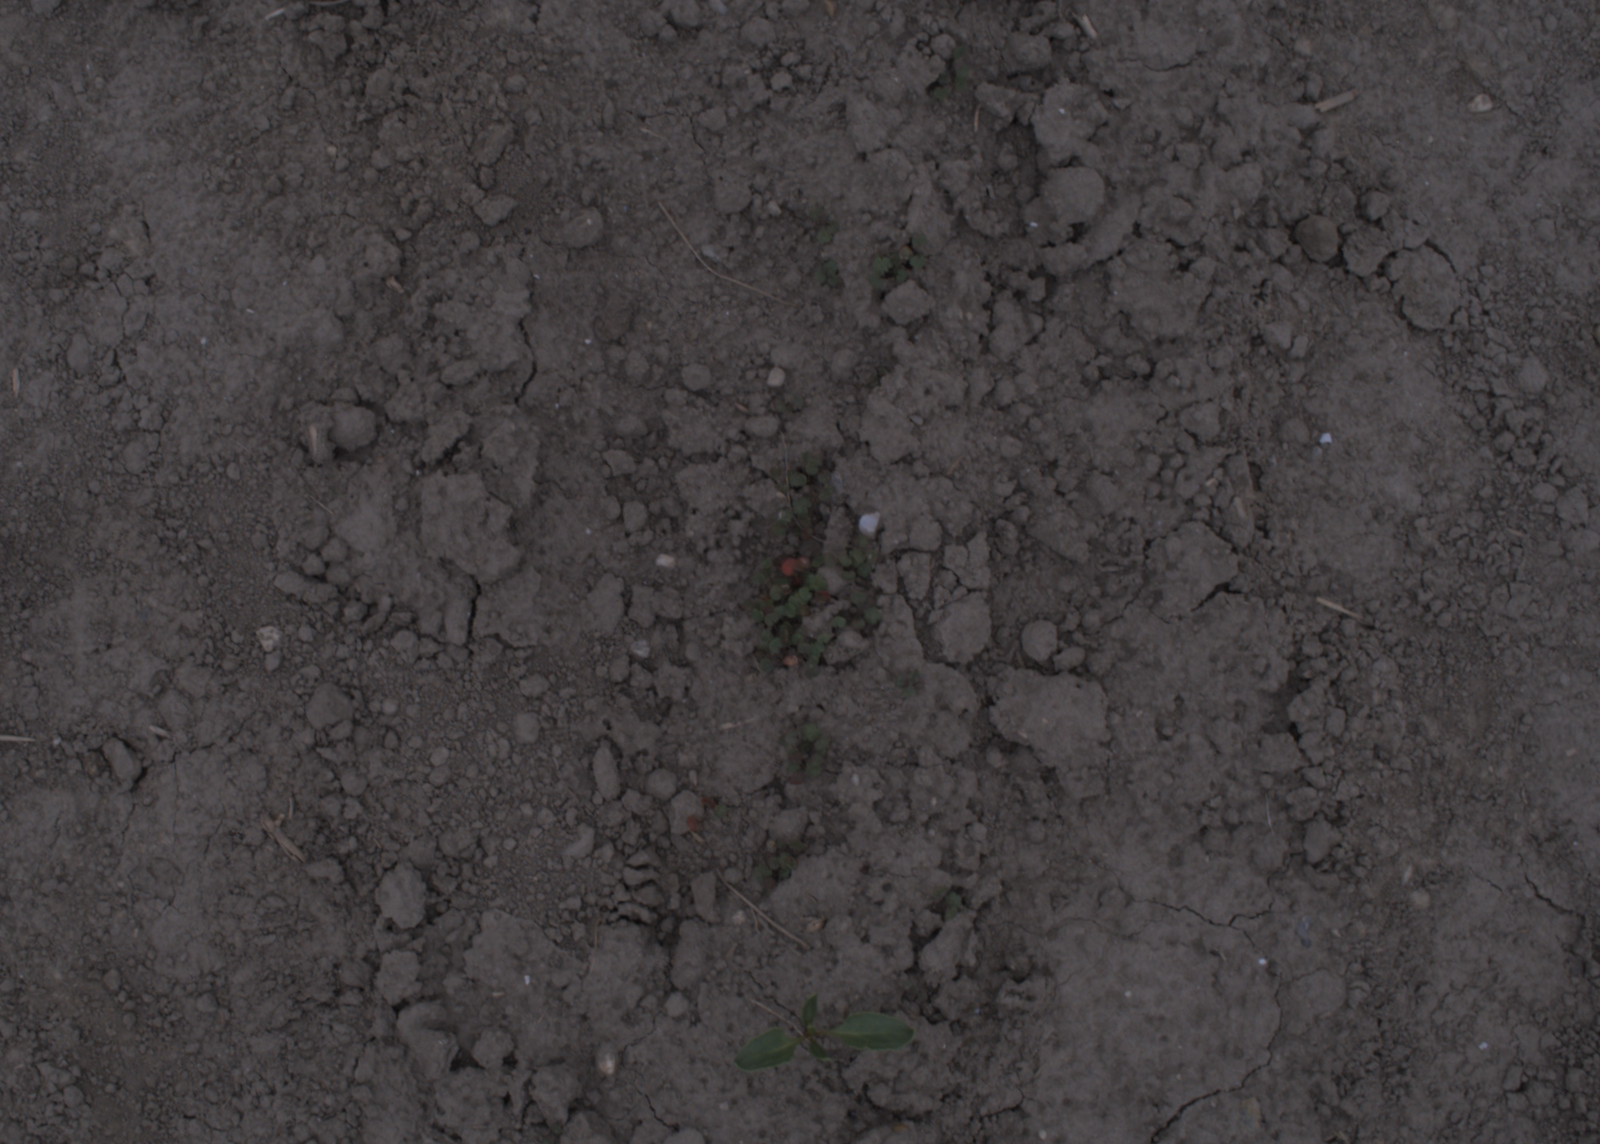
Capture date: 17.08.2020 10:46:28
Weather: cloudy
Wind: light
Seeding date: 21.07.2020
Plant canopy height (mm): 910